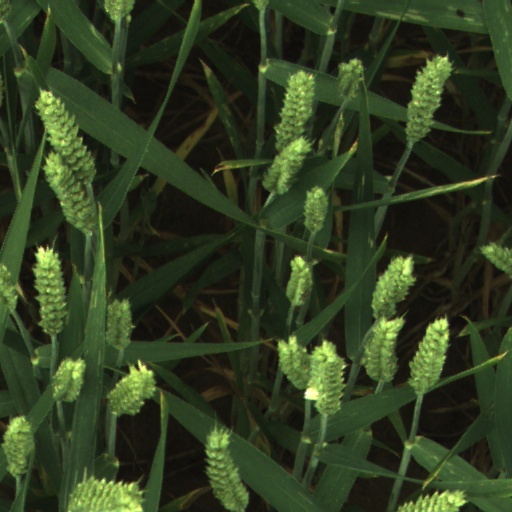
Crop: wheat